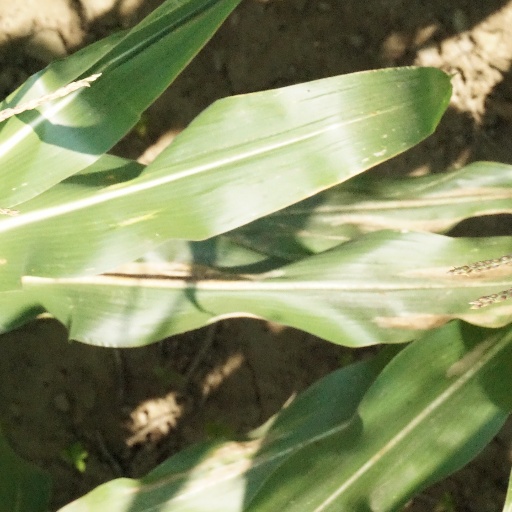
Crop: maize; corn